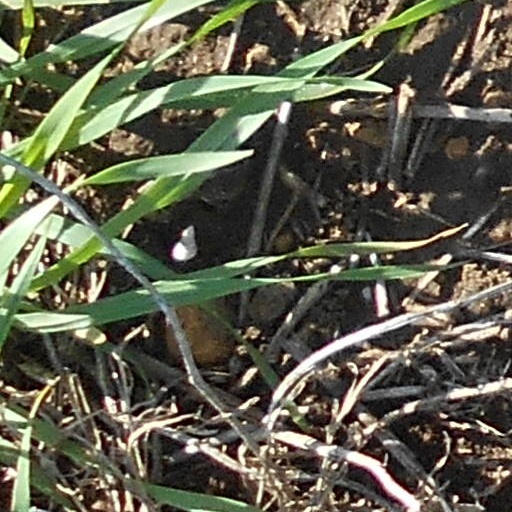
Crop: wheat